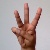
The image shows a hand gesture representing the letter 'W' in Indian Sign Language.